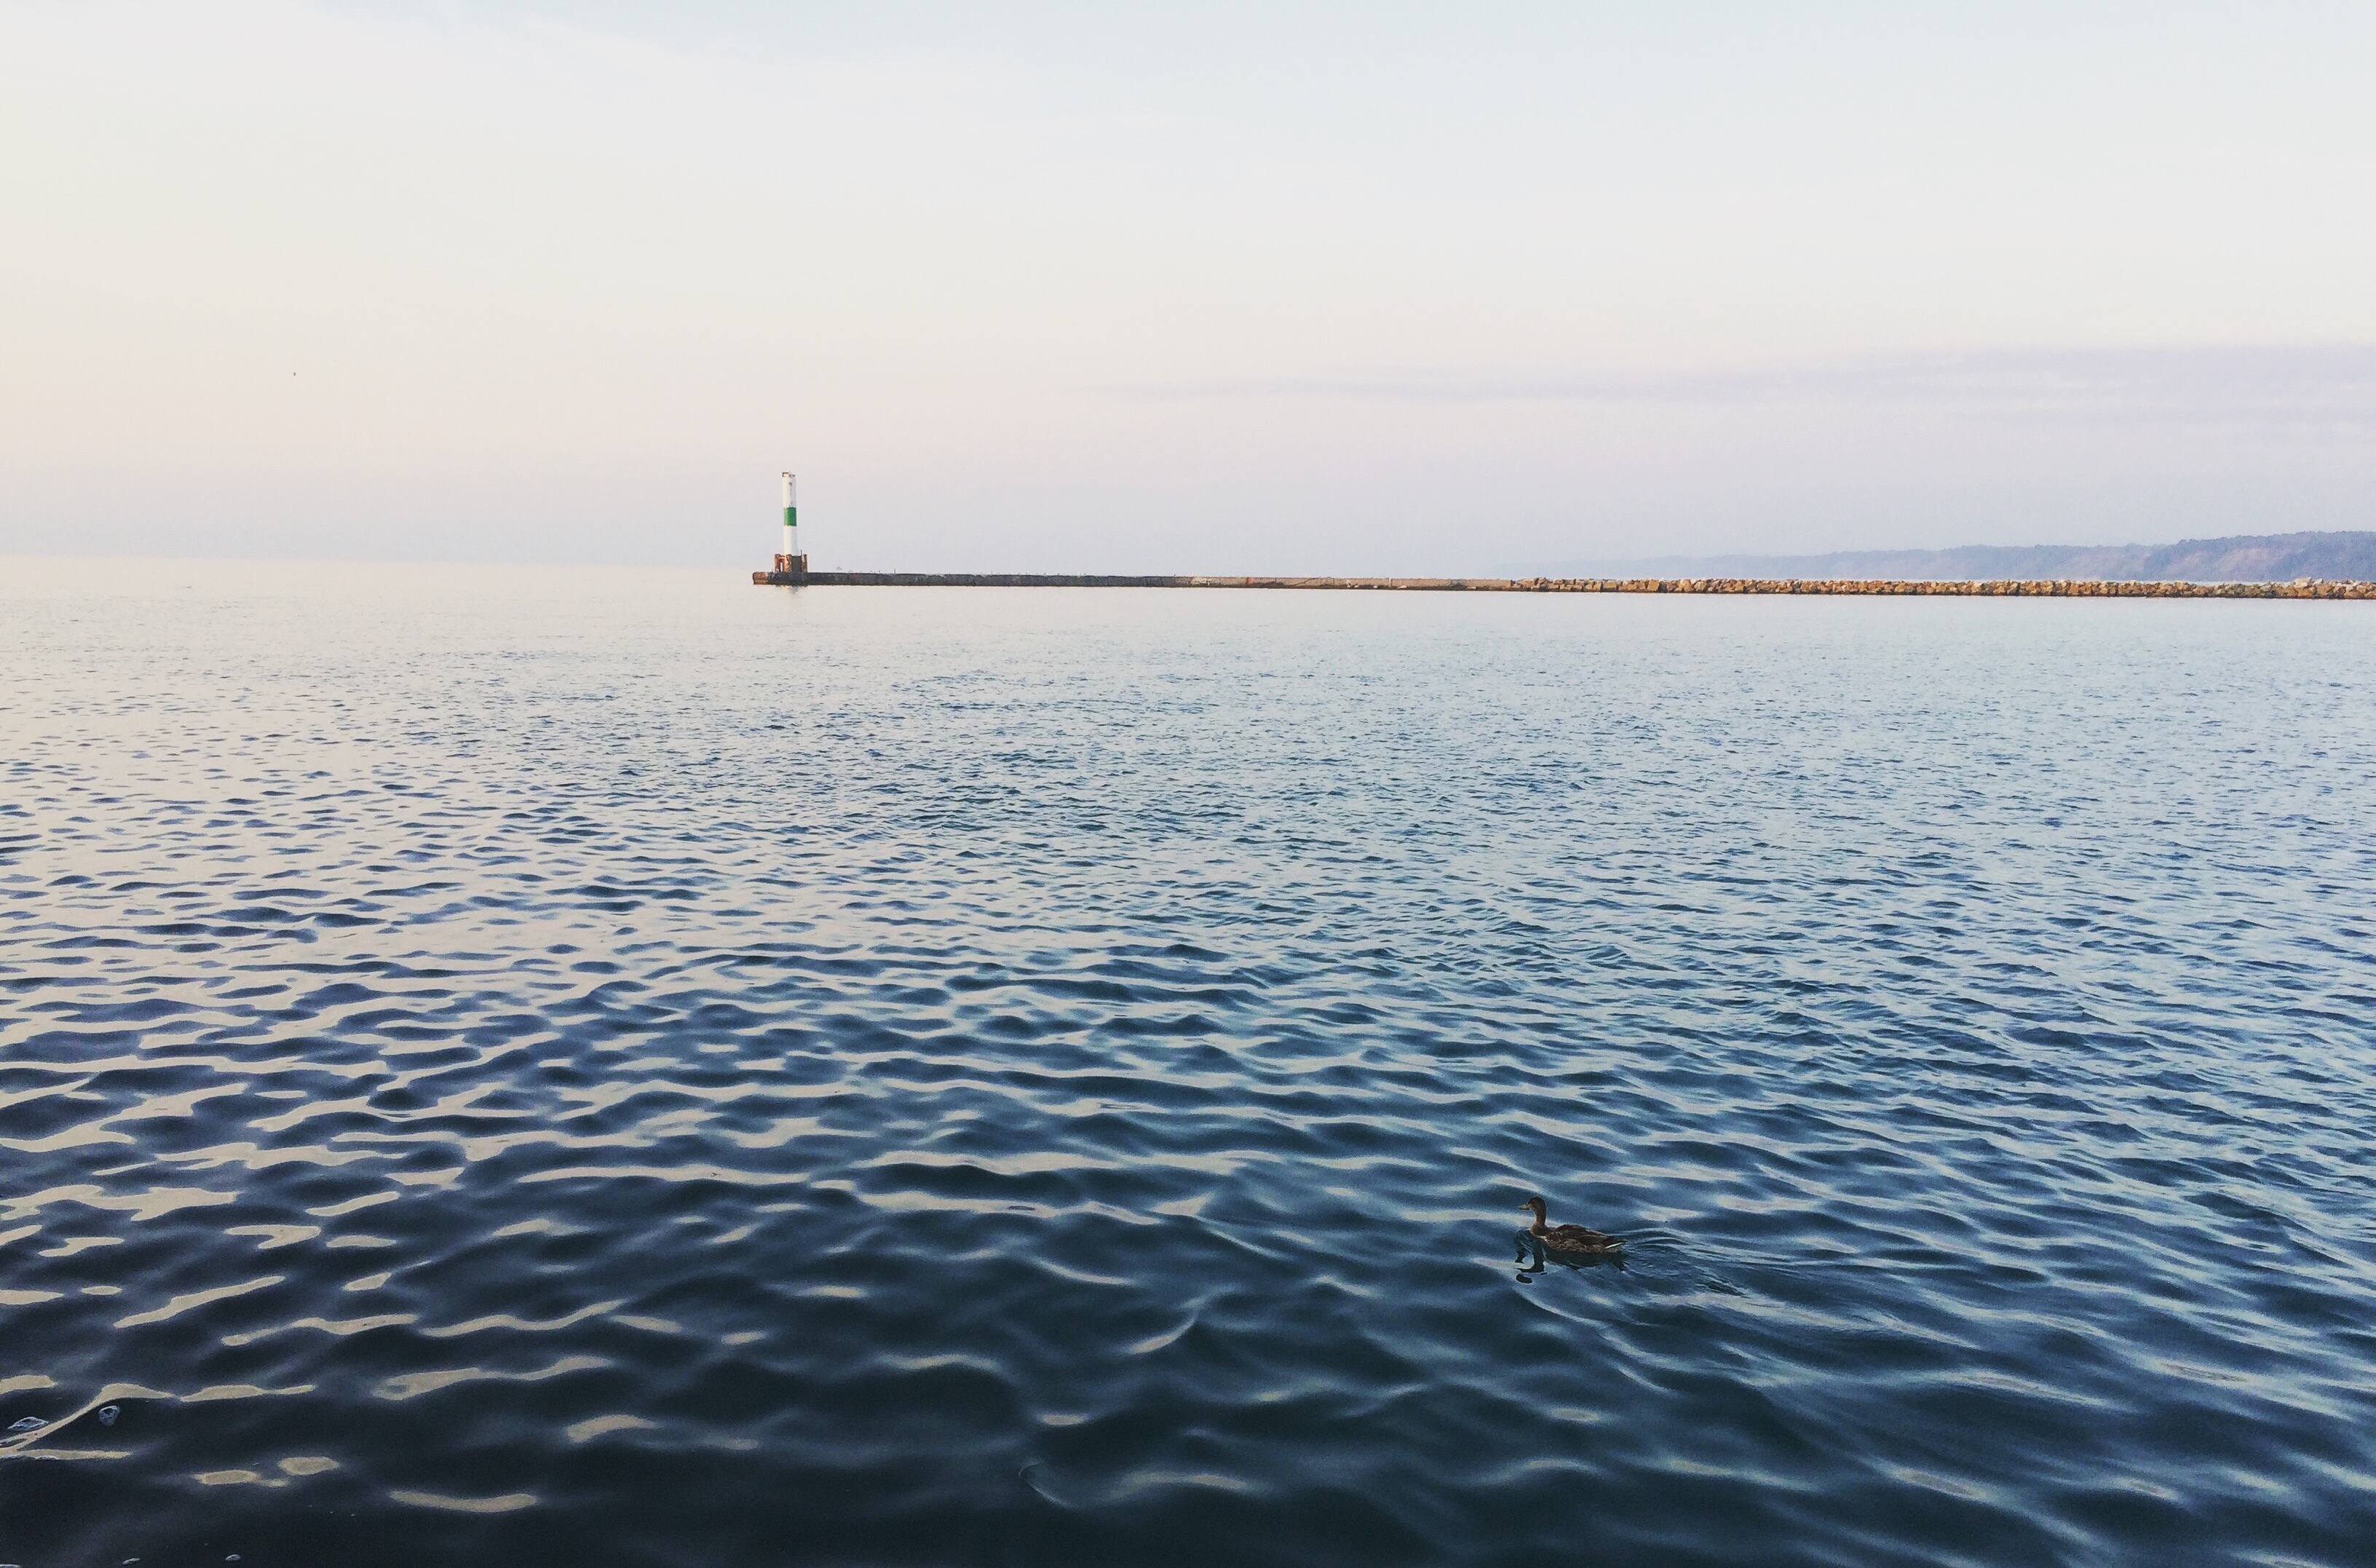
sea, coast, water, ocean, horizon, boat, shore, wave, lake, reflection, vehicle, bay, reservoir, boating